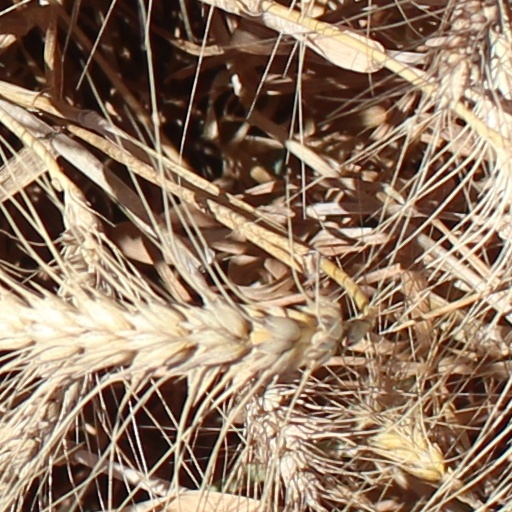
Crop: wheat